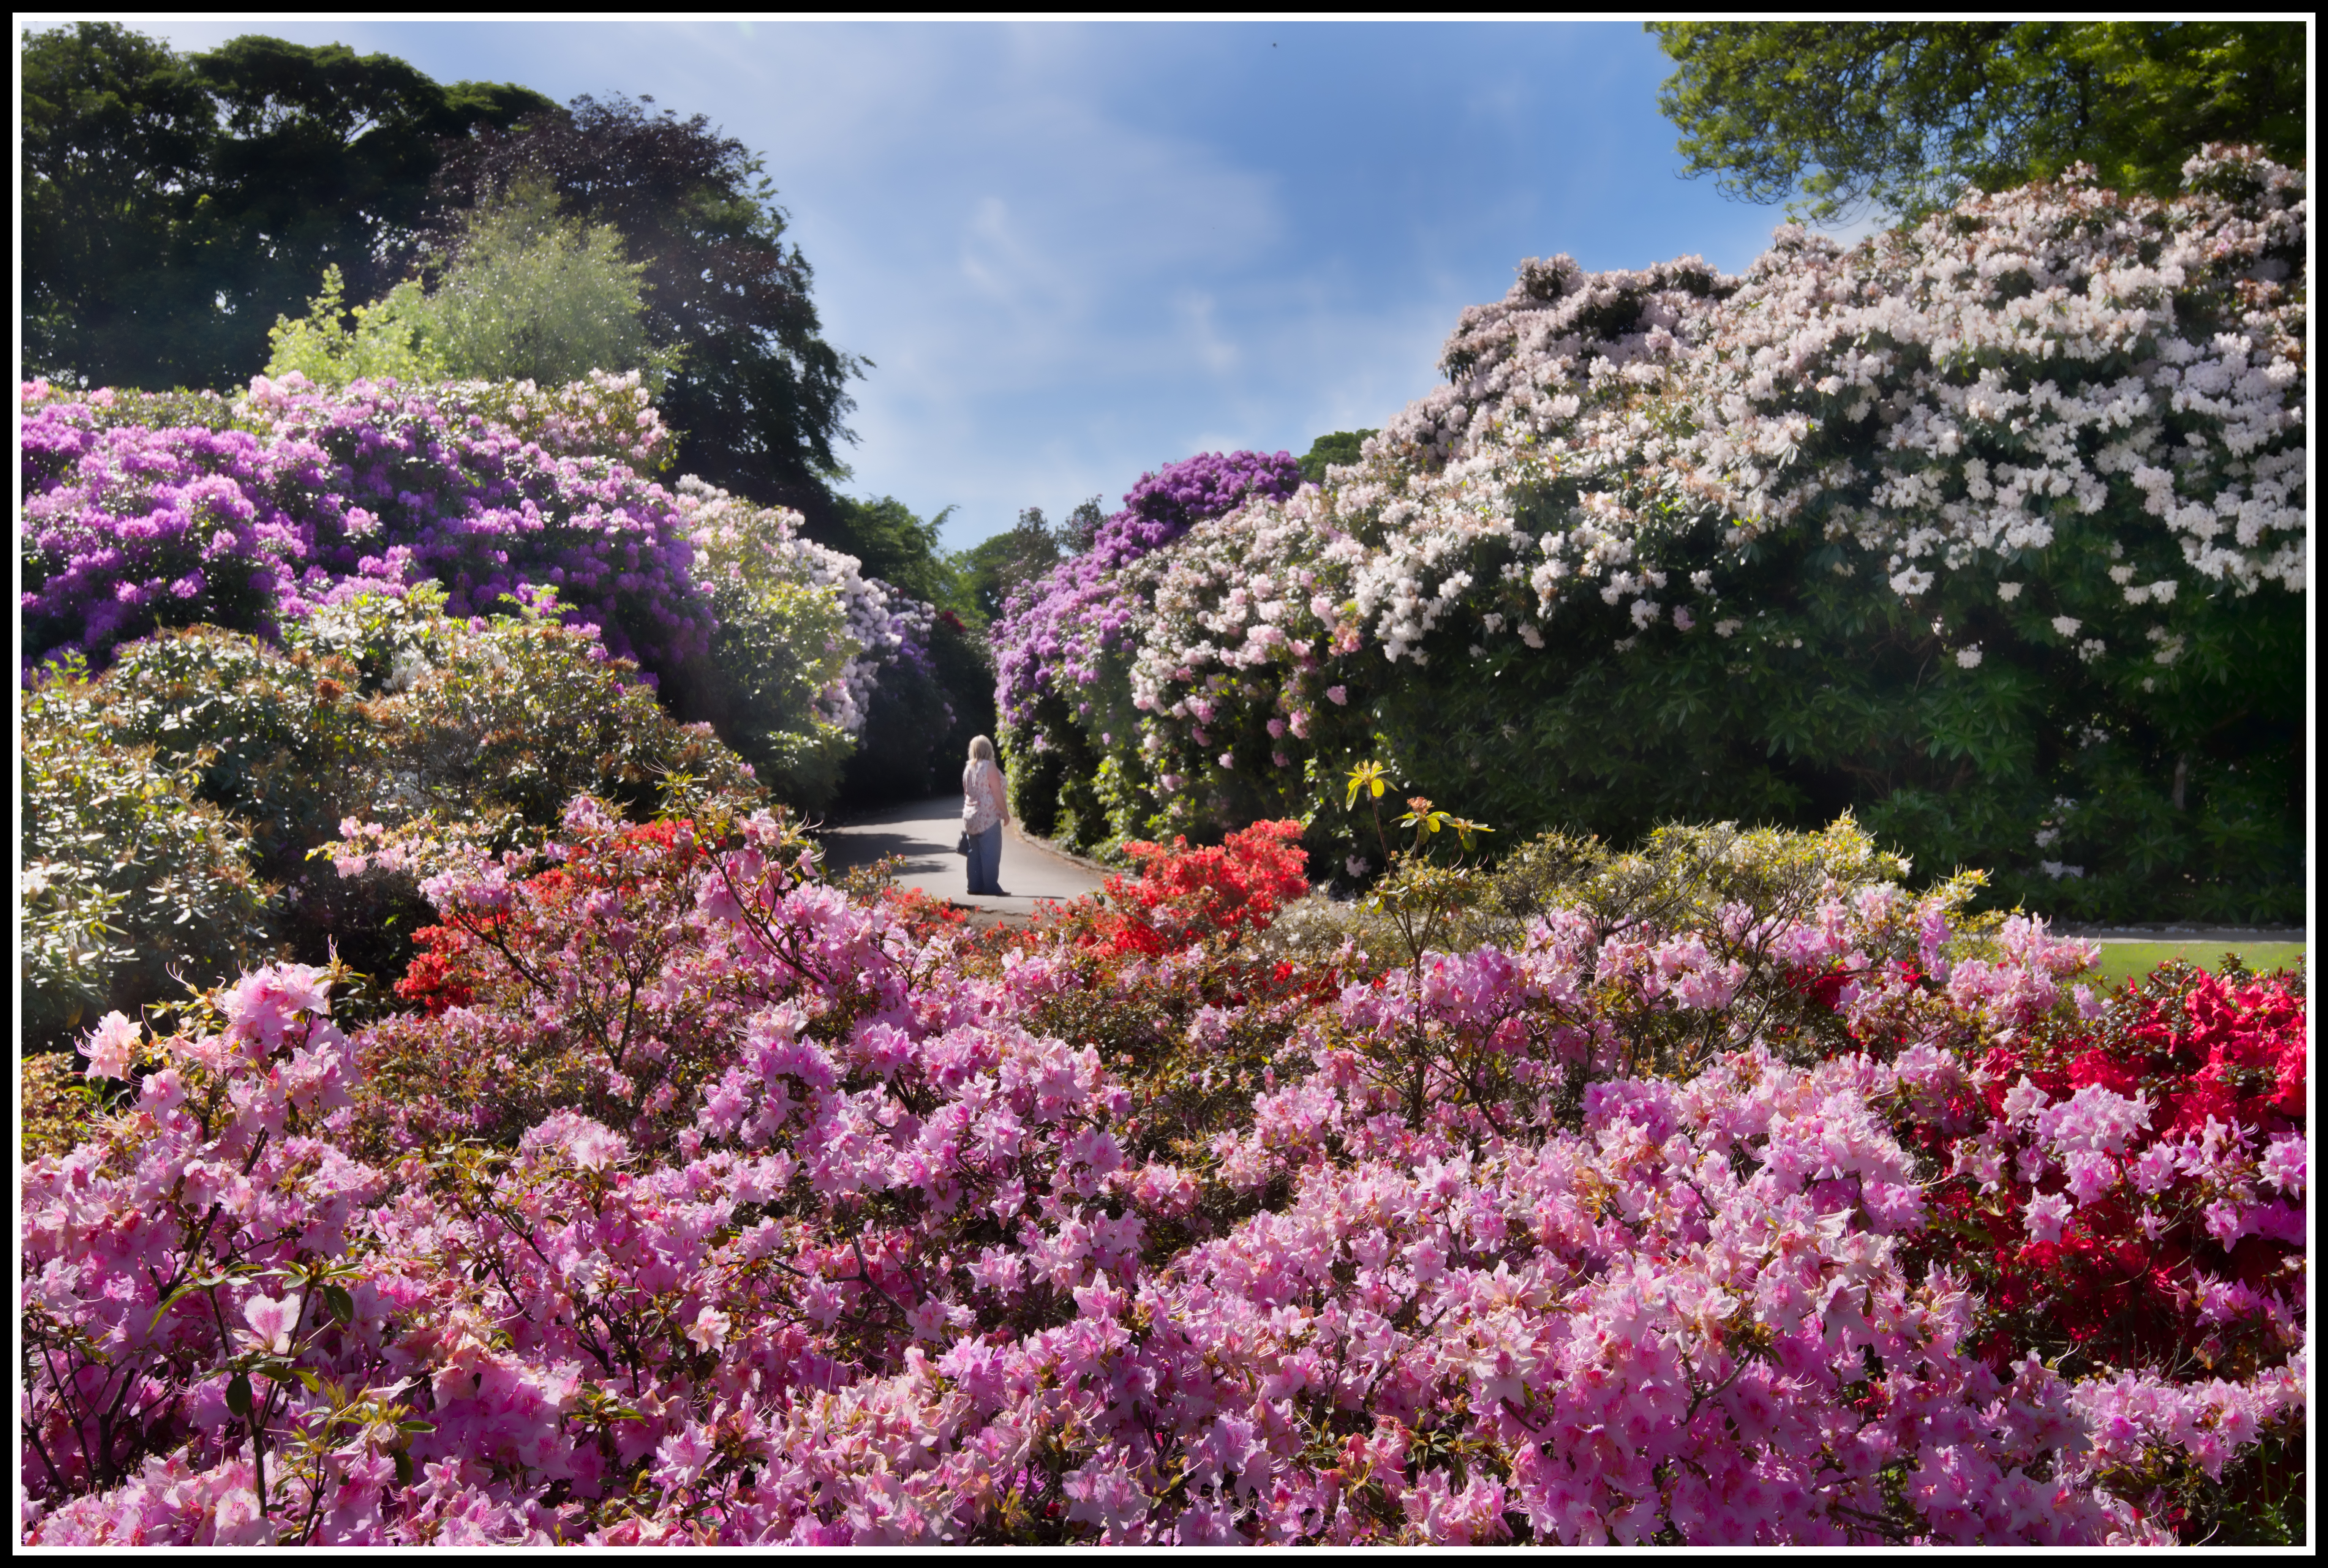
landscape, blossom, plant, sky, flower, home, bush, orange, green, red, colourful, botany, blue, nikon, garden, pink, flora, plants, trees, colour, leeds, yorkshire, vivid, shrub, bright, rhododendron, large, gardens, statelyhome, stately, nikkor, horticulture, blooms, manicured, templenewsham, flowering plant, landscaped, rhodedendrons, vividness, woody plant, land plant